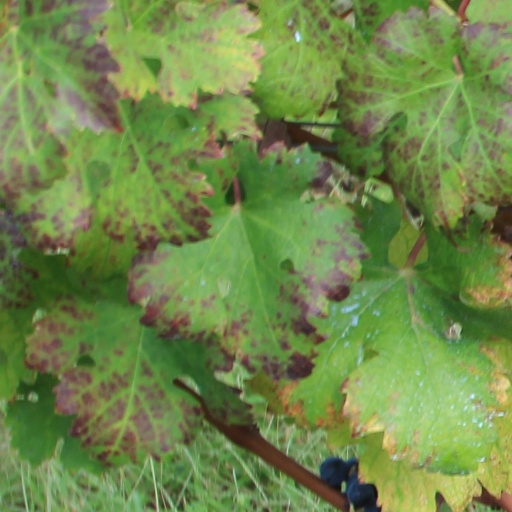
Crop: grape